Struma disaster

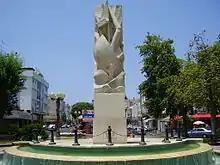
"Struma" monument in Holon, Israel

On 26 January 2005, Israel Prime Minister Ariel Sharon, told the Knesset: